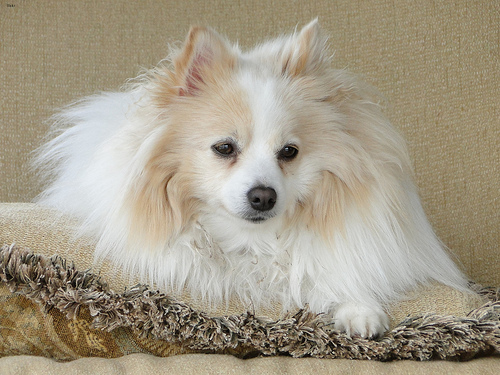
Animal: dog
Breed: pomeranian